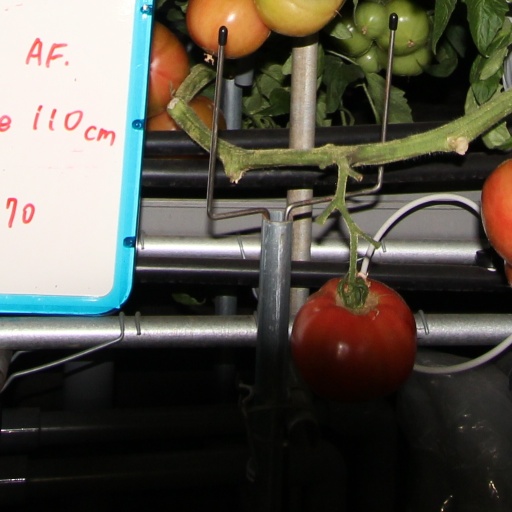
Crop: tomato